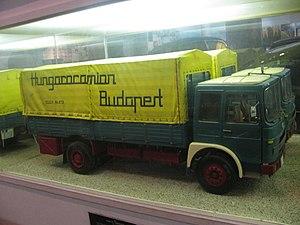
RÁBA Automotive Group, mais simplement appelée Rába, est une entreprise hongroise cotée à la bourse de Budapest. La société fabrique actuellement des véhicules militaires, des composants mécaniques pour véhicules utilitaires et ferroviaires.